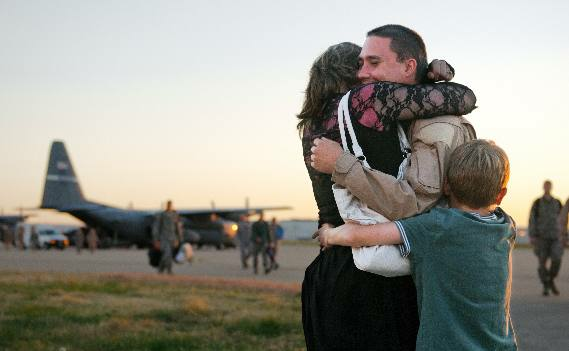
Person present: Yes